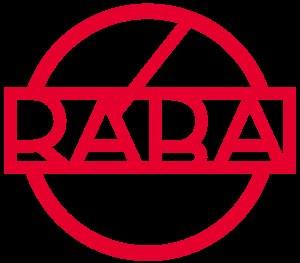
RÁBA Automotive Group, mais simplement appelée Rába, est une entreprise hongroise cotée à la bourse de Budapest. La société fabrique actuellement des véhicules militaires, des composants mécaniques pour véhicules utilitaires et ferroviaires.